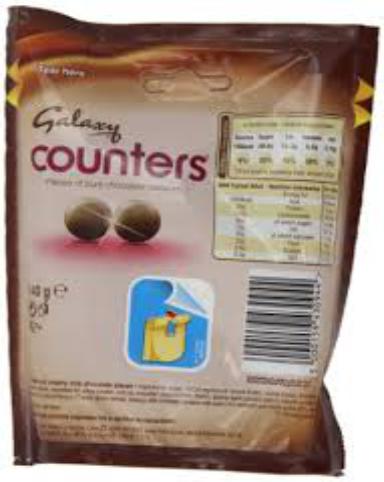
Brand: Galaxy Counters
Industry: Food